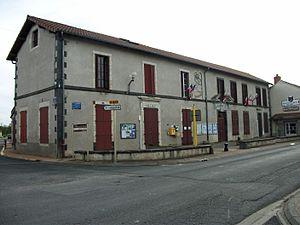
Cellule est une ancienne commune française, située dans le département du Puy-de-Dôme et la région administrative Auvergne-Rhône-Alpes, devenue, le 1ᵉʳ janvier 2016, une commune déléguée de la commune nouvelle de Chambaron-sur-Morge.